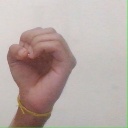
अक्षर: ऊ